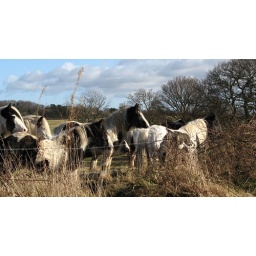
The cob mares in the field next door enjoy the show